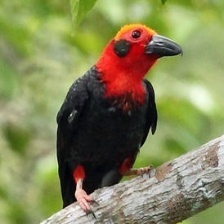
Species: BORNEAN BRISTLEHEAD
Scientific name: PITYRIASIS GYMNOCEPHALA